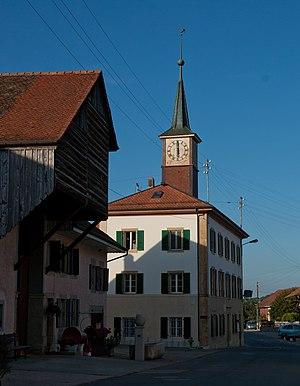
Maison de commune de Valeyres-sous-Ursins, canton de Vaud, Suisse.
Valeyres-sous-Ursins est une commune suisse du canton de Vaud, située dans le district du Jura-Nord vaudois. Le village se situe à 551 mètres d'altitude sur une colline au sud d’Yverdon-les-Bains et de la plaine de l'Orbe. Il occupe un plateau cerné par plusieurs cours d’eau et leurs cordons boisés. Il compte 232 habitants en 2018.